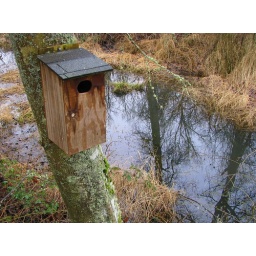
Ah, a lovely one bedroom creekside residence in a nice neighborhood. If I lived here I'd be home now.